Yokomo

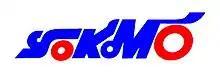
Former logo (1977–2005)

, as a child, was interested in building model warships and aircraft but became interested in radio-control models when he witnessed people playing with radio-controlled aircraft across the Arakawa River, thus he used monthly tuition money intended for cram school to buy himself an aircraft to participate in the hobby.